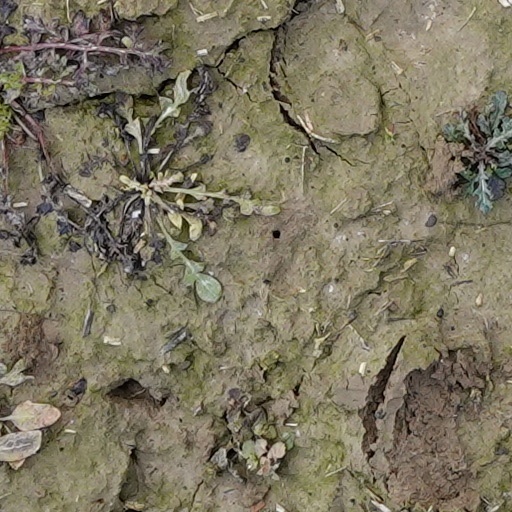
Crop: wheat